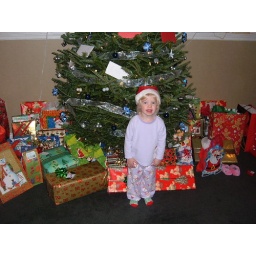
Makayla wearing her Santa hat by the Christmas tree